Renewable energy commercialization

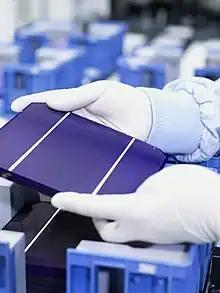
Monocrystalline solar cell

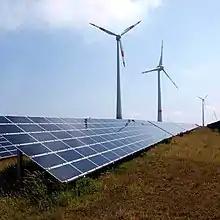
Photovoltaic array and wind turbines at the Schneebergerhof wind farm in the German state of Rheinland-Pfalz

Total investment in renewable energy reached $211 billion in 2010, up from $160 billion in 2009. The top countries for investment in 2010 were